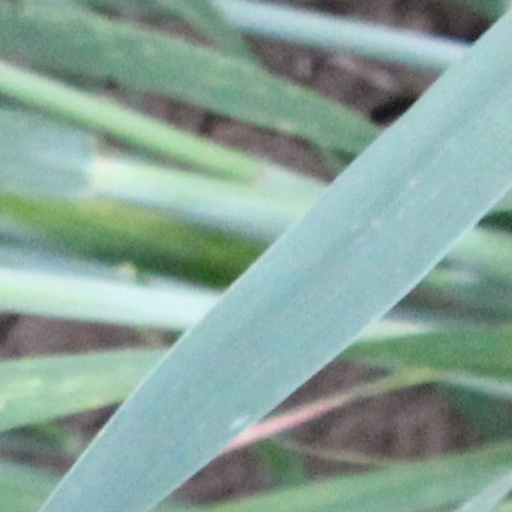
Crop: wheat